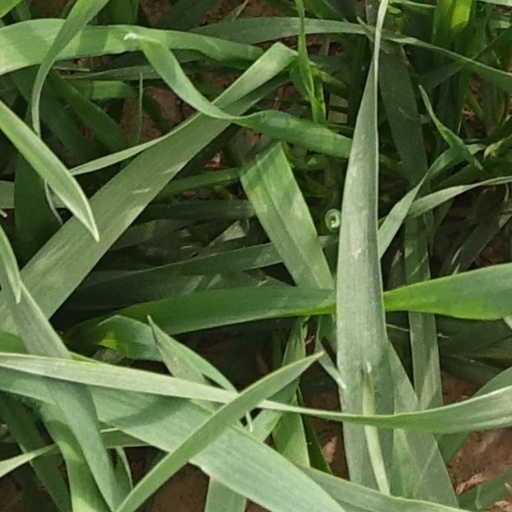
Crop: wheat